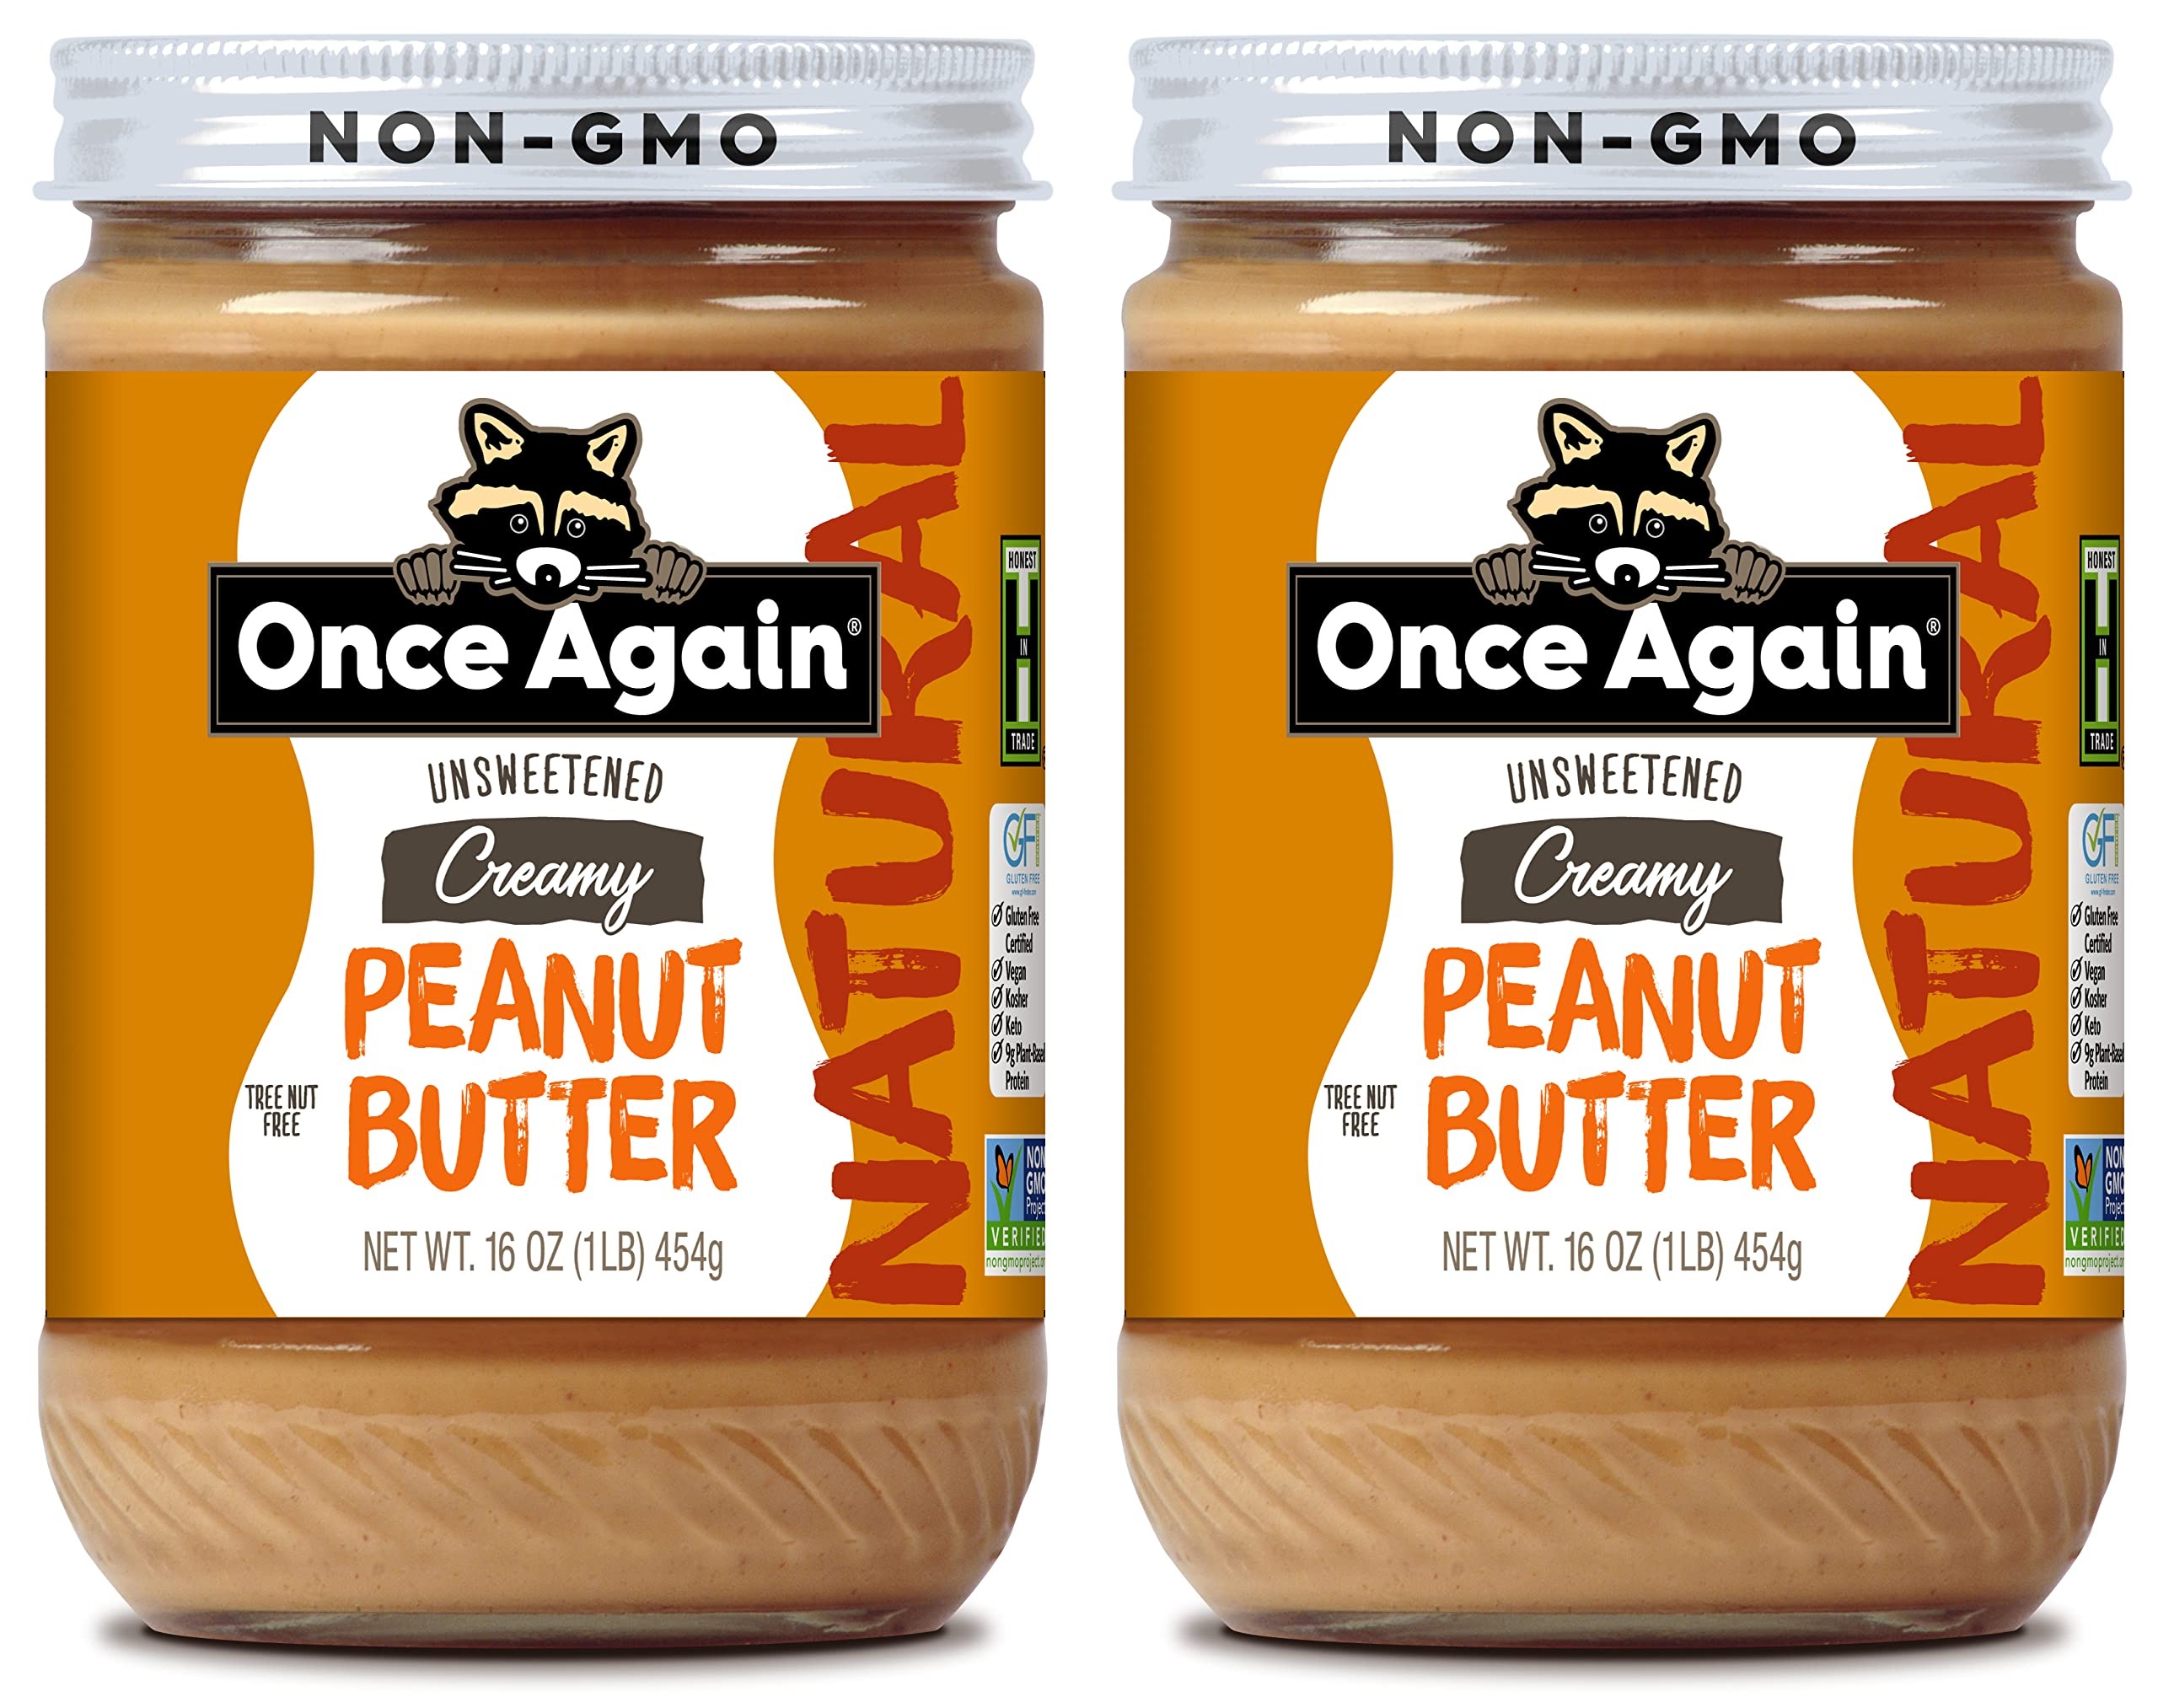
Item Name: Once Again Natural, Creamy Peanut Butter, 16oz - Lightly Salted, Unsweetened - Gluten Free Certified, Vegan, Kosher, Non-GMO Verified - Glass Jar (2 Pack)
Bullet Point 1: CREAMY PEANUT BUTTER || 16 oz deliciously creamy, natural peanut butter. Our peanut butter is made by roasting and grinding blanched, dry roasted peanuts until they are wonderfully creamy. Contains Peanuts. Produced in a Peanut-only facility
Bullet Point 2: LIGHTLY SALTED, UNSWEETENED || This product contains peanuts, with a hint of salt to bring out the exquisitely roasted flavor. Unsweetened
Bullet Point 3: ETHICALLY SOURCED || Our peanuts are sourced from Nicaragua, Argentina and the USA
Bullet Point 4: CERTIFIED || Gluten Free Certified, Vegan, Kosher, Non-GMO Verified. No added preservatives
Bullet Point 5: MINIMAL WASTE || Once Again Nut Butters are packaged in recyclable glass jars
Value: 32.0
Unit: Ounce

Price: 49.99